Custody of the Holy Land

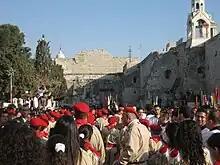
Palestinian Christian scouts on Christmas Eve in front of the Church of the Nativity in Bethlehem (2006).

During the later Middle Ages and early modern times, the Custody was official provider of hospitality for Latin pilgrims to the Holy Land, i.e. Westerners be they Catholic or Protestant. Such facilities existed primarily at Jaffa and in Jerusalem.